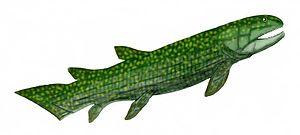
Les Eotetrapodiformes forment un clade de poissons sarcoptérygiens comprenant des tétrapodes et leurs ancêtres immédiats, deux groupes de tétrapodomorphes appelés tristichoptérides et elpistostegalidés. Les Eotetrapodiformes font partie du plus grand clade des Tetrapodomorpha, mais exclut les tétrapodomorphes les plus basaux, tels que les ostéolépiformes.
La Formation de Gogo est une formation géologique présente dans la région de Kimberley au nord de l'état d'Australie-Occidentale. Cette formation sédimentaire est célèbre pour ses fossiles datés du début du Dévonien supérieur, il y a environ 380 Ma.
Gogonasus est un genre éteint de poissons à membres charnus rattaché à la famille des Tristichopteridae depuis 2009.